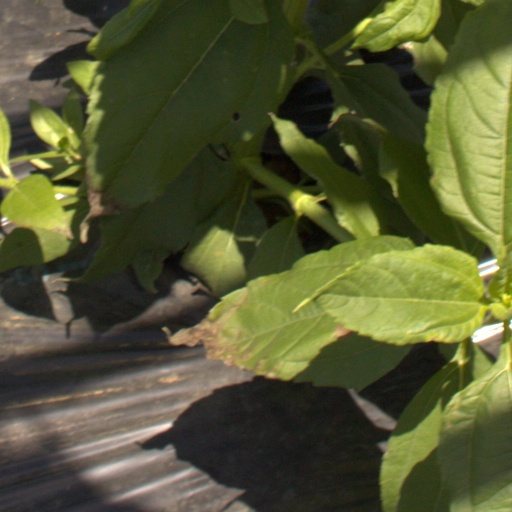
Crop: Jerusalem artichoke